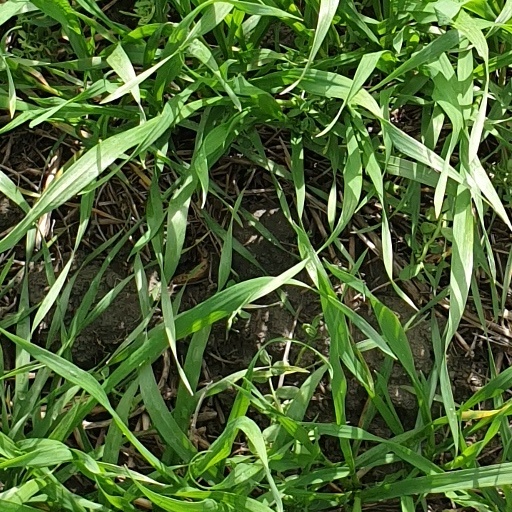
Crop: wheat